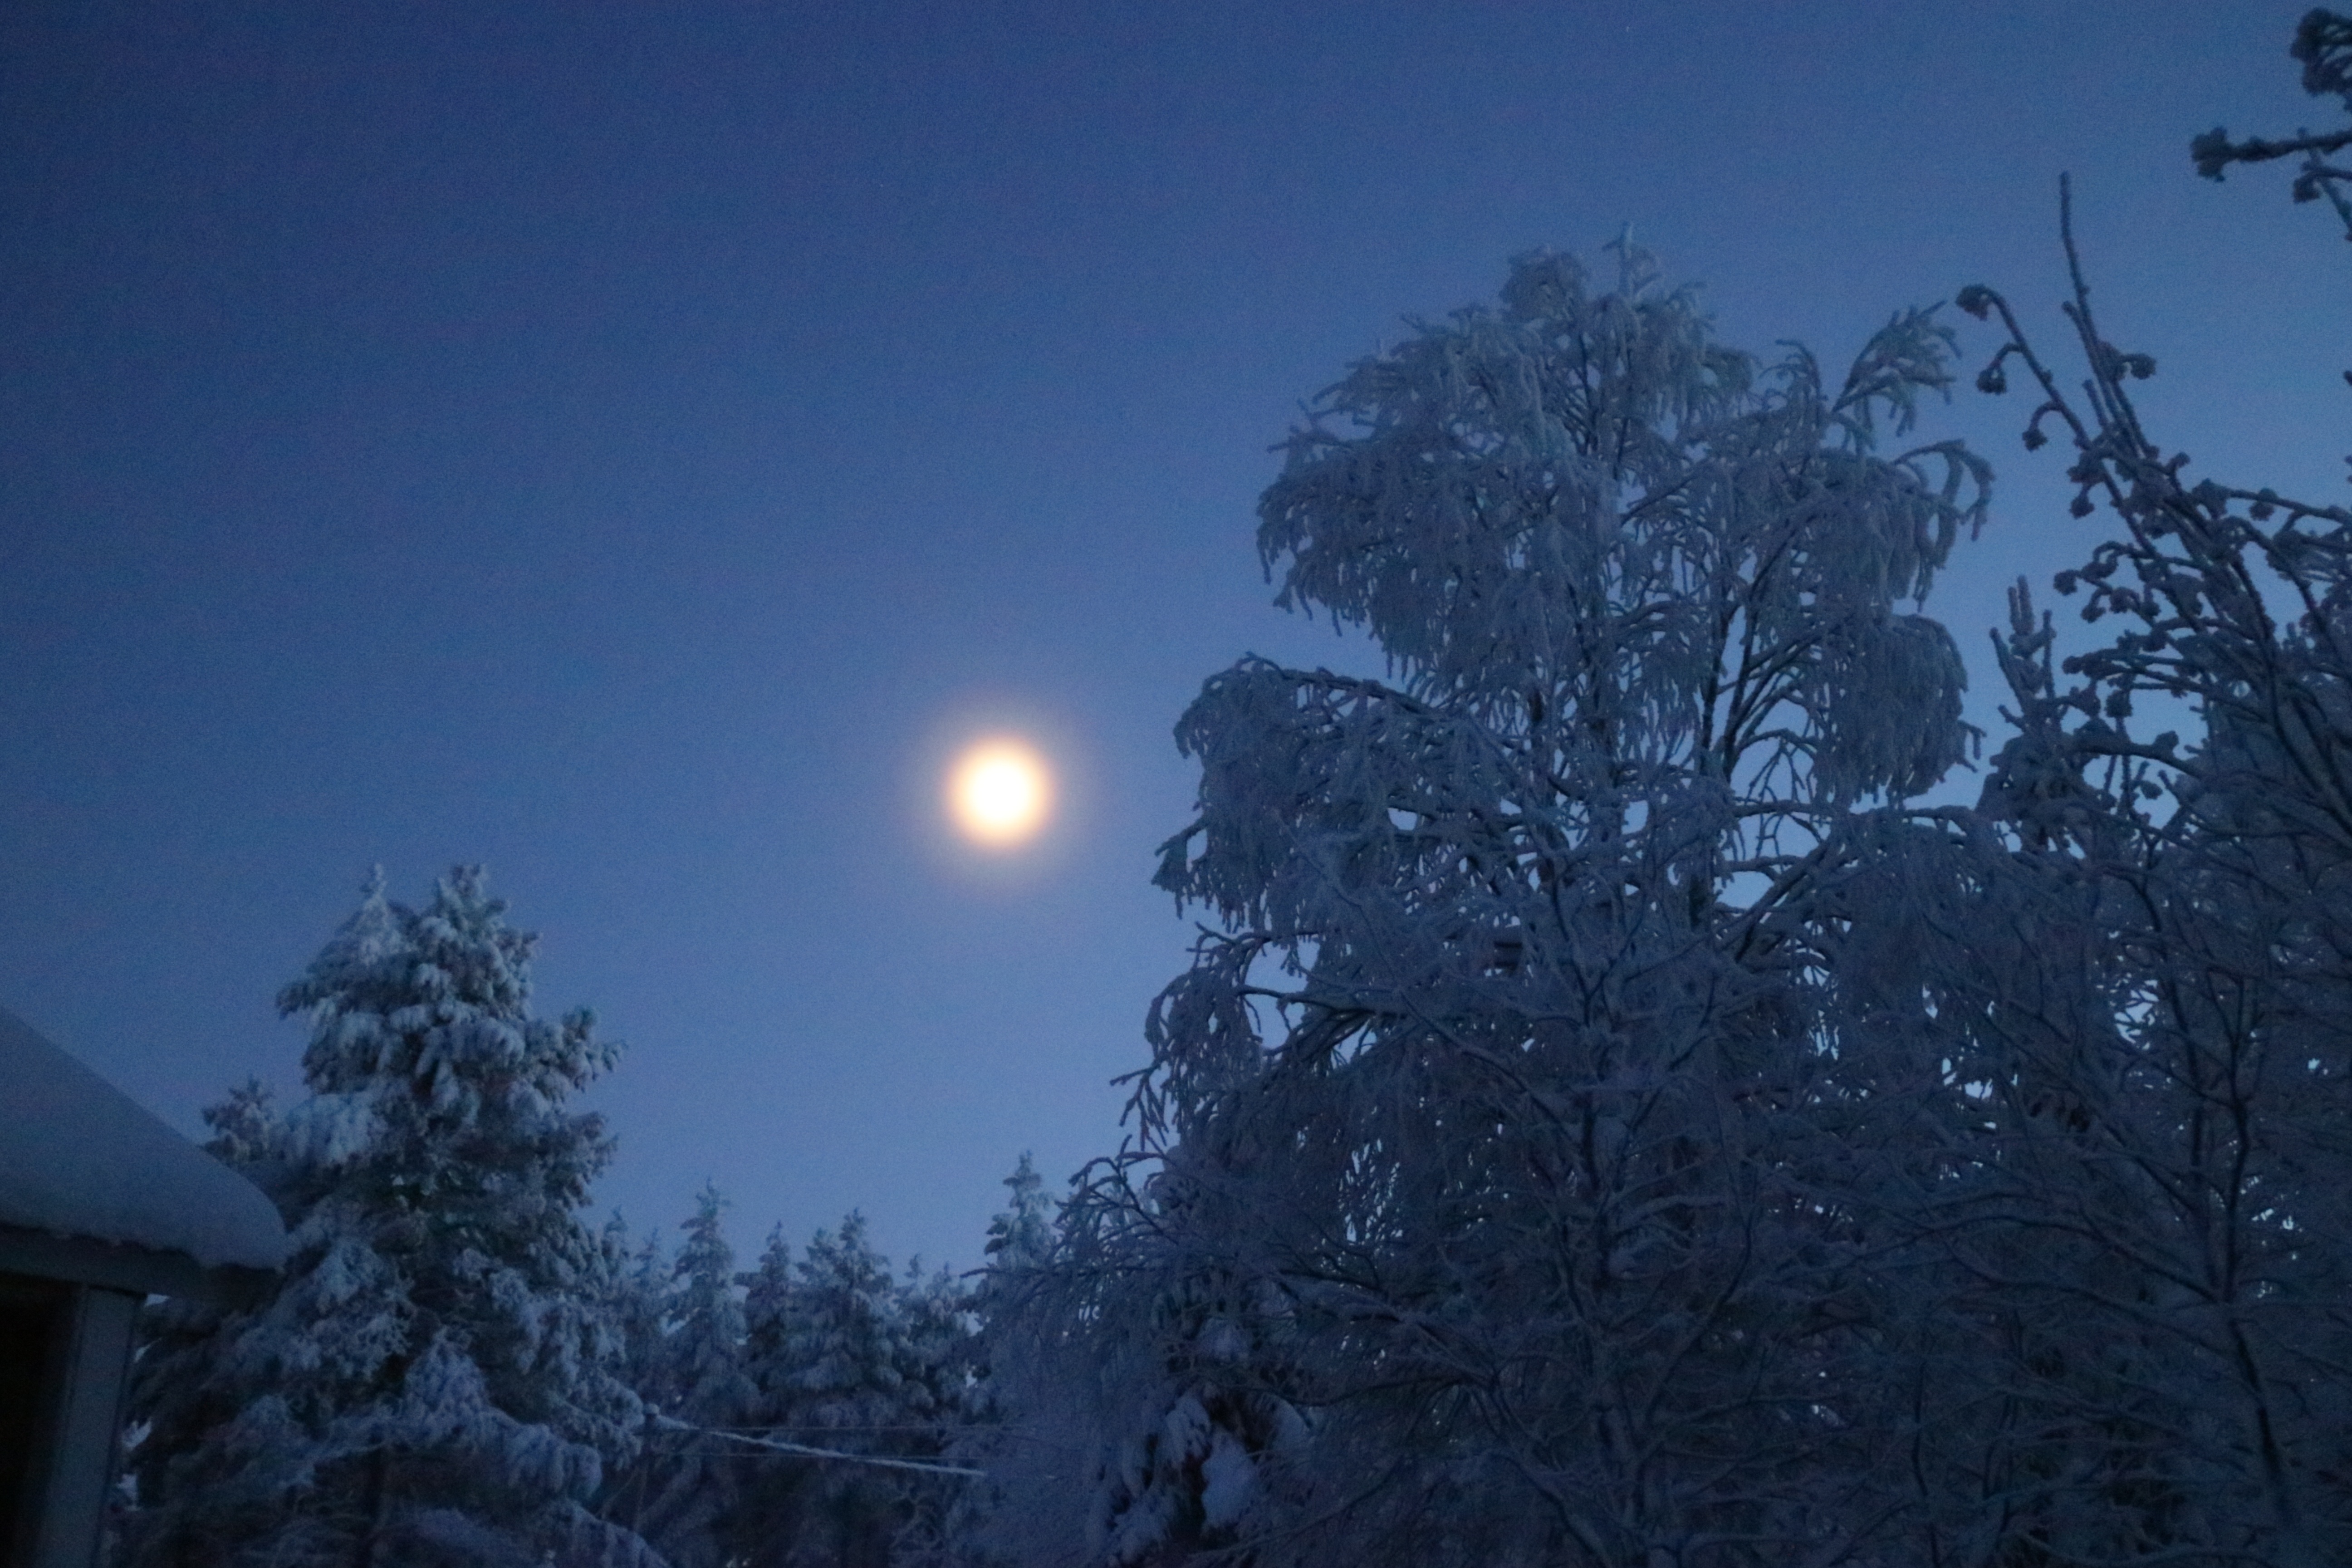
tree, snow, winter, sky, wood, night, sunlight, morning, atmosphere, evening, weather, moon, full moon, moonlight, freezing, astronomical object, blue for a while, atmospheric phenomenon